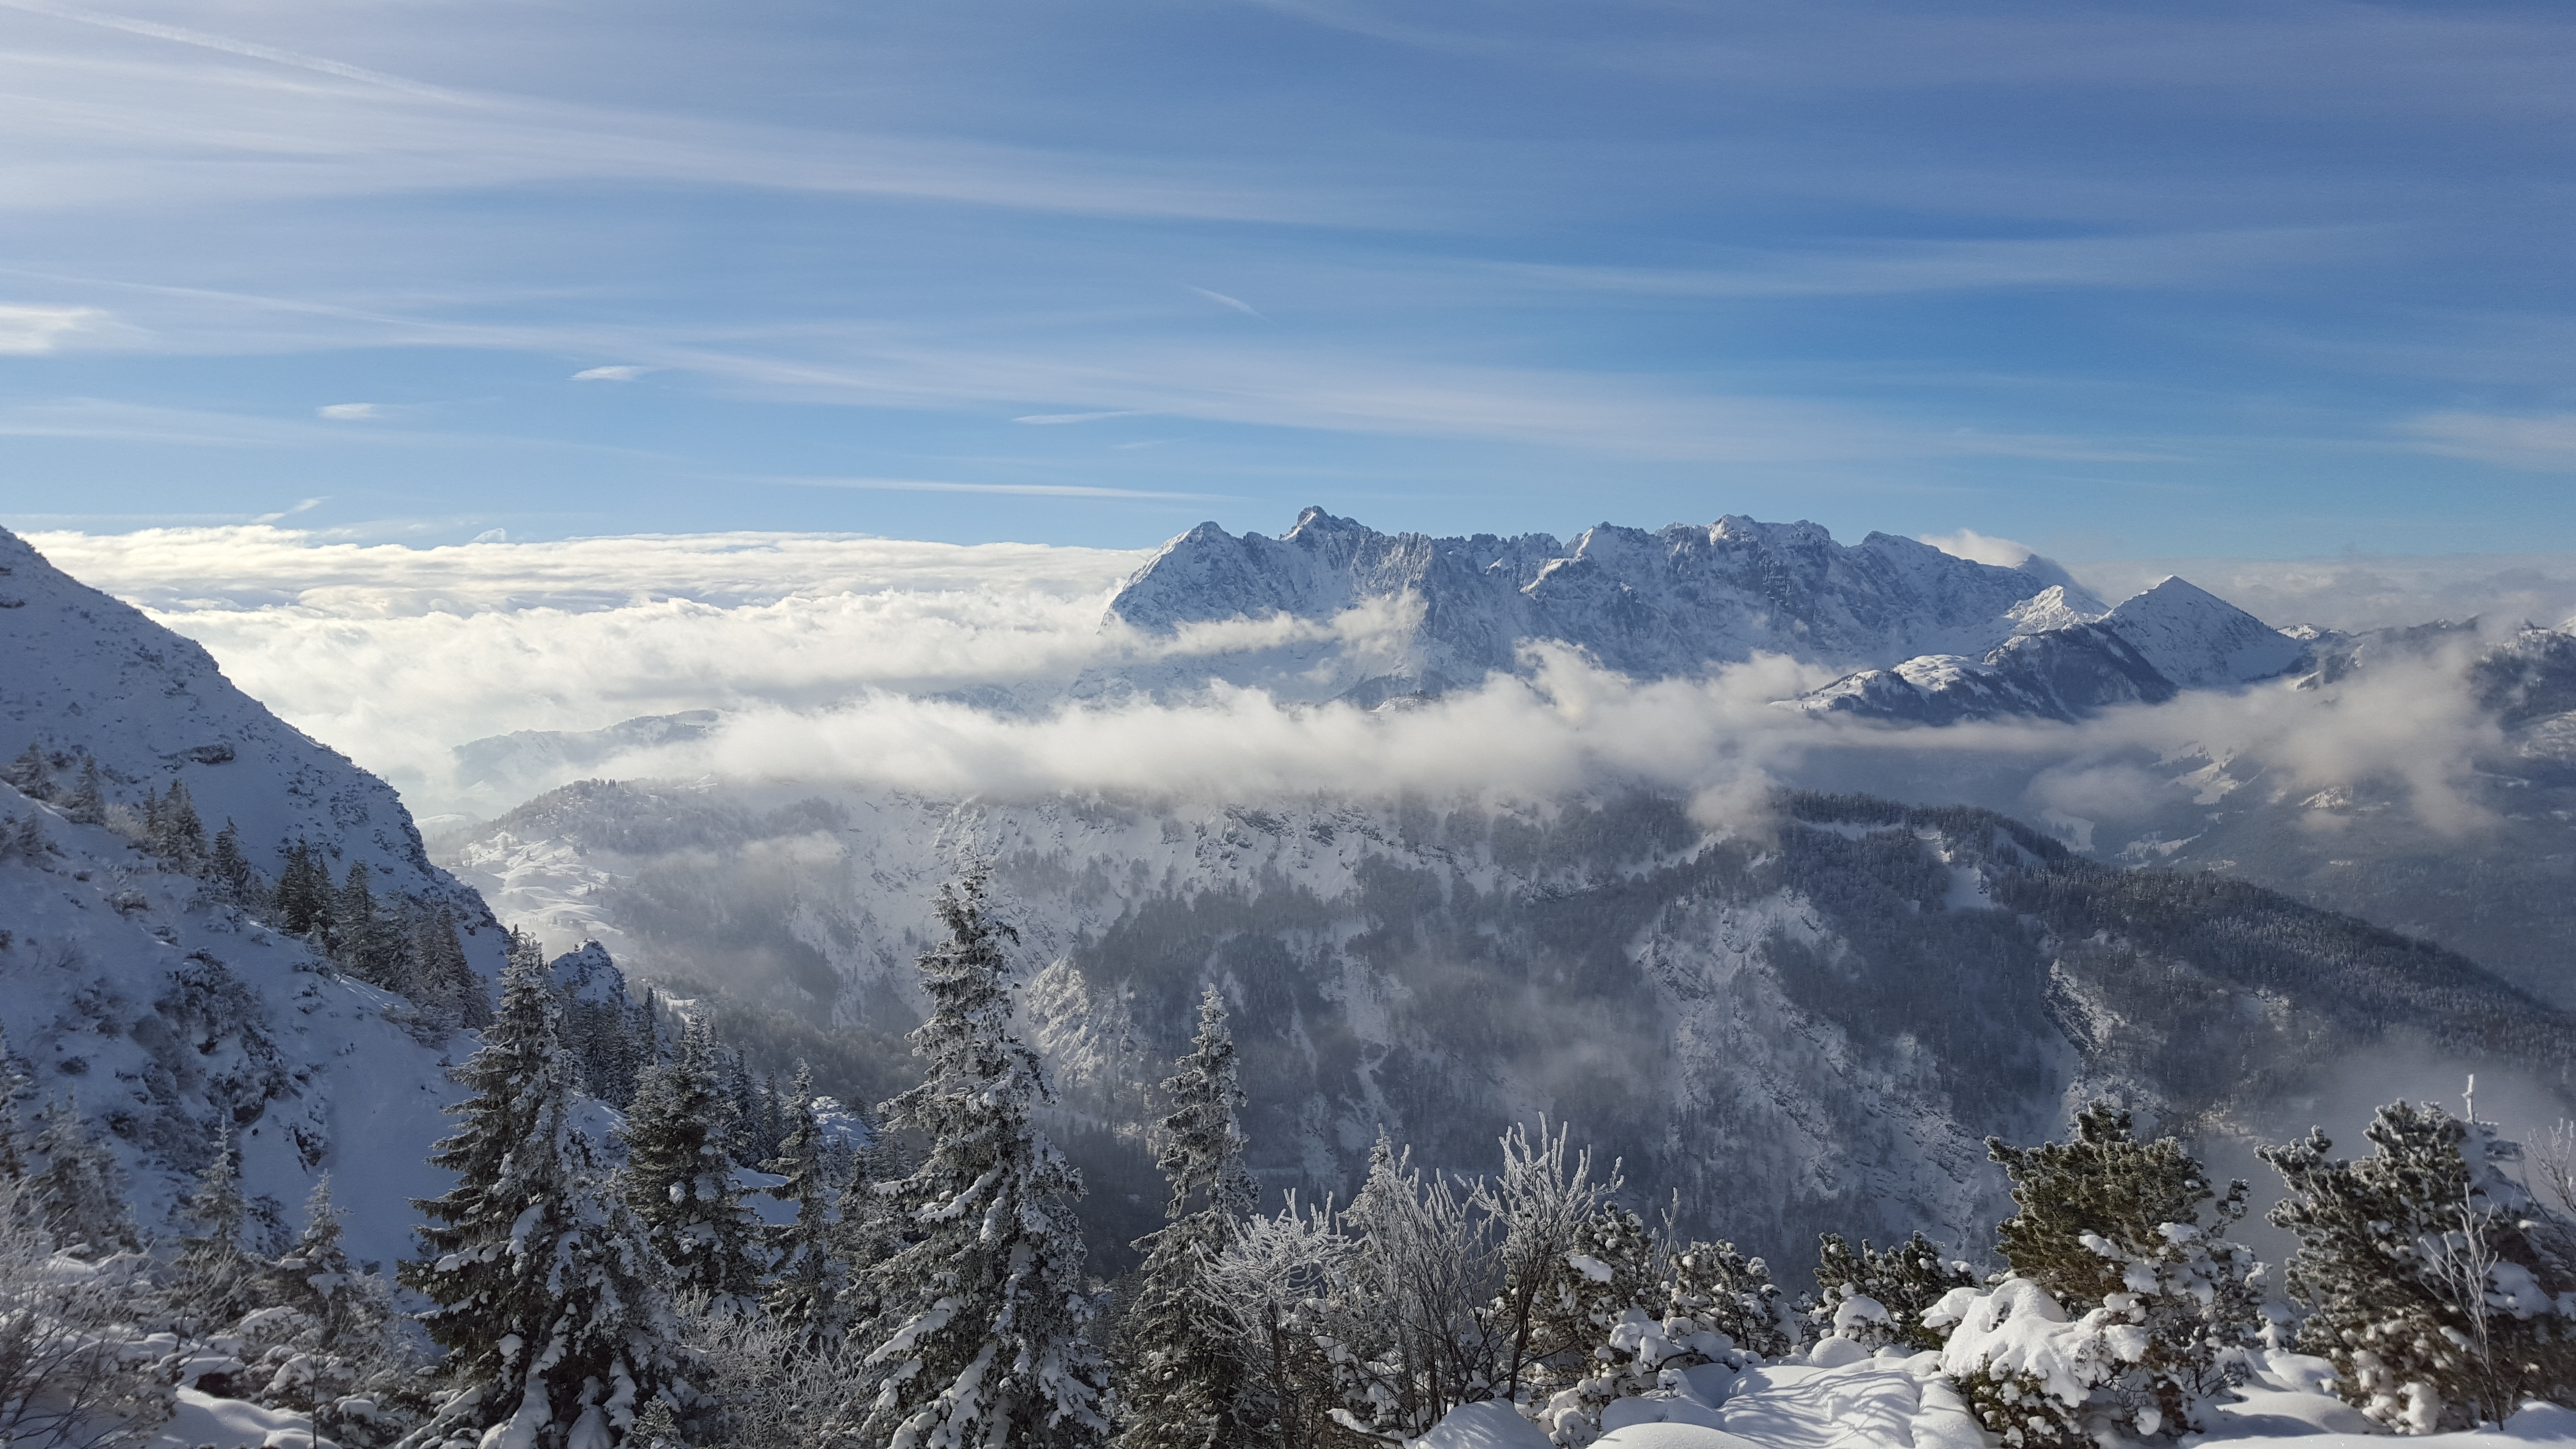
landscape, nature, mountain, snow, cold, winter, cloud, mountain range, weather, alpine, season, ridge, summit, austria, clouds, mountains, alps, plateau, wintry, piste, tyrol, k ssen, landform, geographical feature, mountainous landforms, geological phenomenon